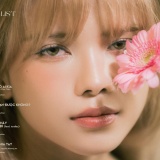
ca sĩ Thiều Bảo Trâm